Filipino cuisine

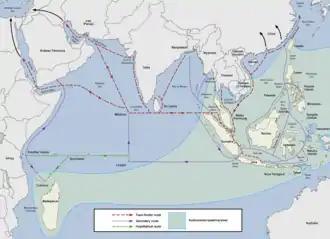
Austronesian maritime trade routes (including the Spice Trade and Maritime Silk Road) which enabled the exchange of cuisine and ingredients between Island Southeast Asia, South Asia, and China.

Negritos, the first peoples of the Philippine archipelago, were nomadic hunter-gatherers whose diet consisted of foraged wild tubers, seafood, and game meat.